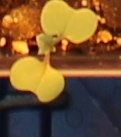
Label: Canola